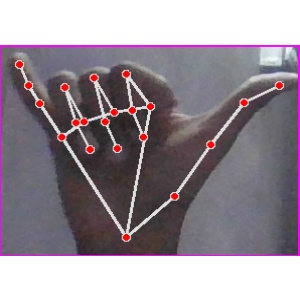
अक्षर: य